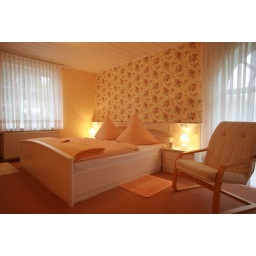
only ambient light, choose a little yellow tone in white balance to make it homelike.